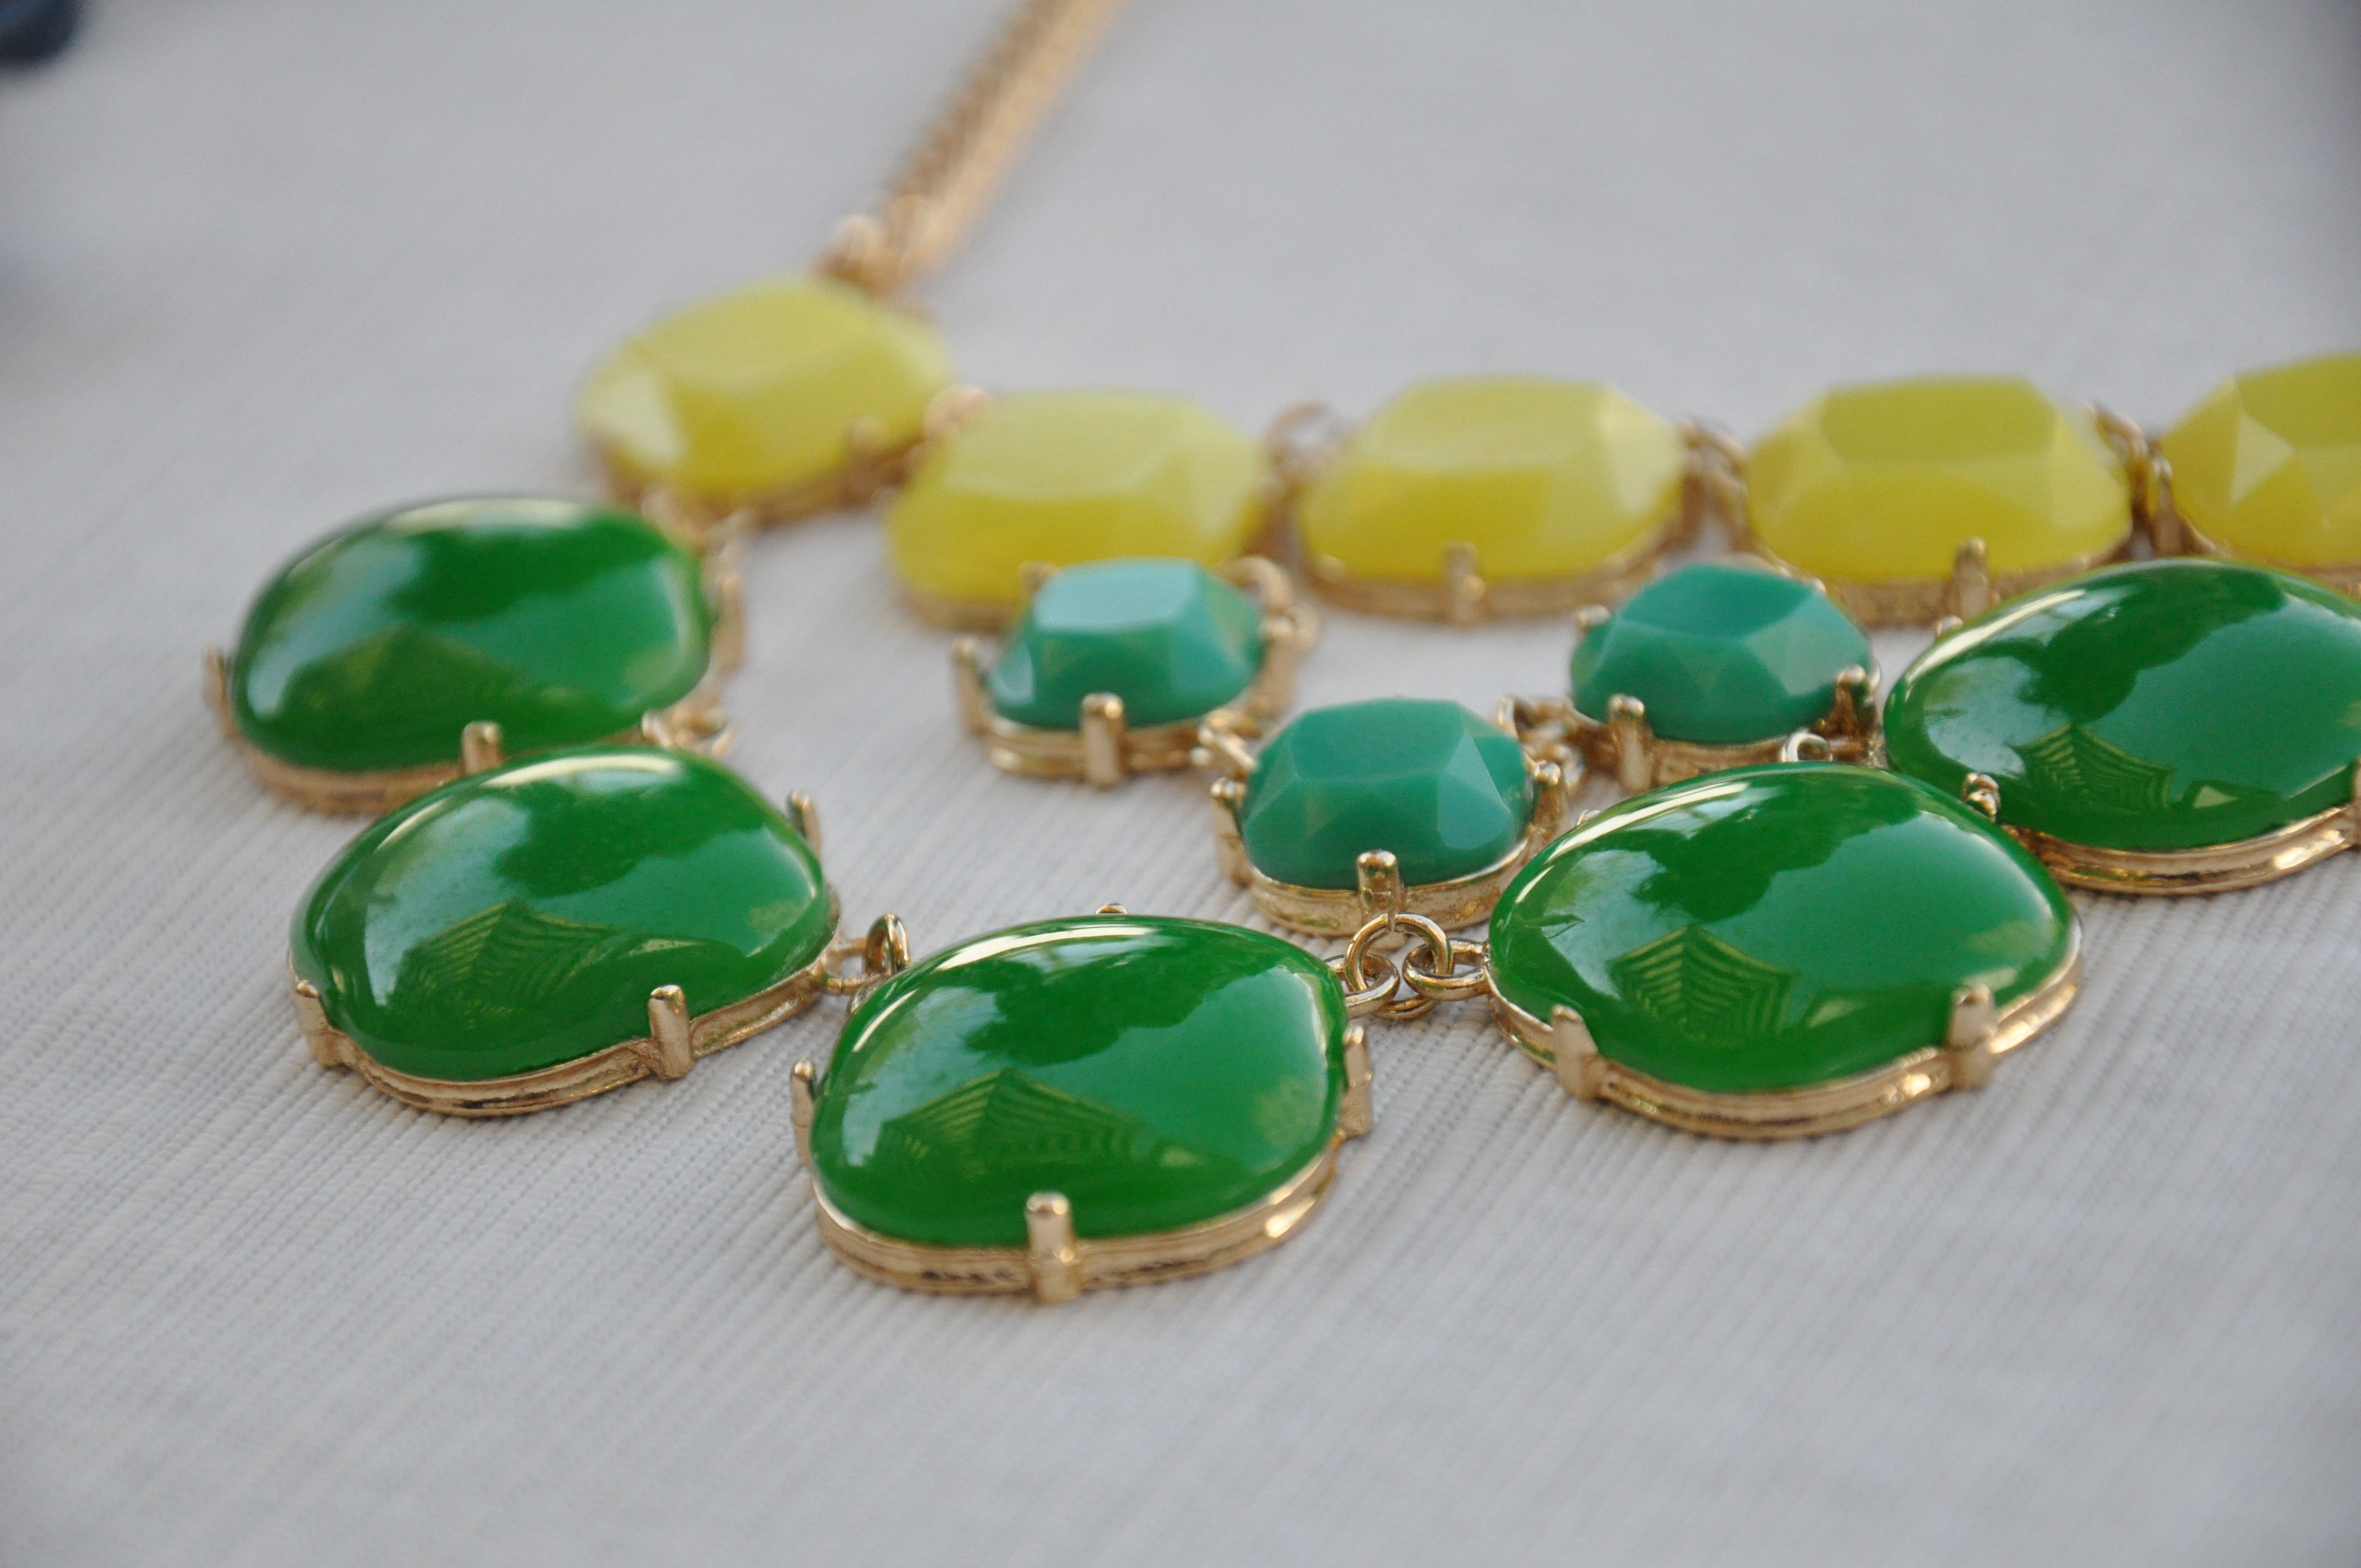
gift, green, fashion, yellow, bead, jewelry, necklace, jewellery, big, jade, emerald, gemstone, accessory, gems, fashion accessory